Interstate 43

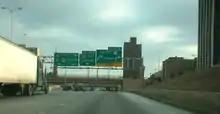
I-43 approaching the Marquette Interchange from the north in Milwaukee

I-43 connects with US 45 south and WIS 100 at South 108th Street. US 45 joins the highway for , then turns northward onto I-894 west and I-41/US 41 south at the Hale Interchange, while I-43 follows I-894 east and I-41/US 41 south along the Airport Freeway into Greenfield, (forming a wrong-way concurrency with I-41) with interchanges with WIS 24, WIS 36, and WIS 241. At the Mitchell Interchange, I-894 ends and I-41/I-94/US 41 continues south while I-43 turns north to follow I-94 northbound, also known as the North–South Freeway, into downtown Milwaukee, where it meets I-794 at the Marquette Interchange. , the Airport Freeway carries 107,000–134,000 vehicles per day. The freeway between the Mitchell and Marquette interchanges carried less at that time—97,000 (closer to downtown) to 105,000. The highway passes through mixed urban residential and industrial areas of the greater Milwaukee area, carrying six lanes throughout with the exception of near the Marquette Interchange where eight lanes of traffic exist.